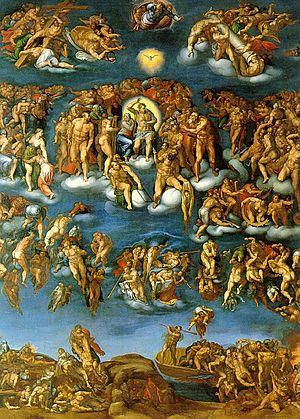
Le Jugement dernier est une peinture a tempera sur panneau du peintre maniériste italien Marcello Venusti, réalisée en 1549 et conservée au Musée national de Capodimonte, à Naples.